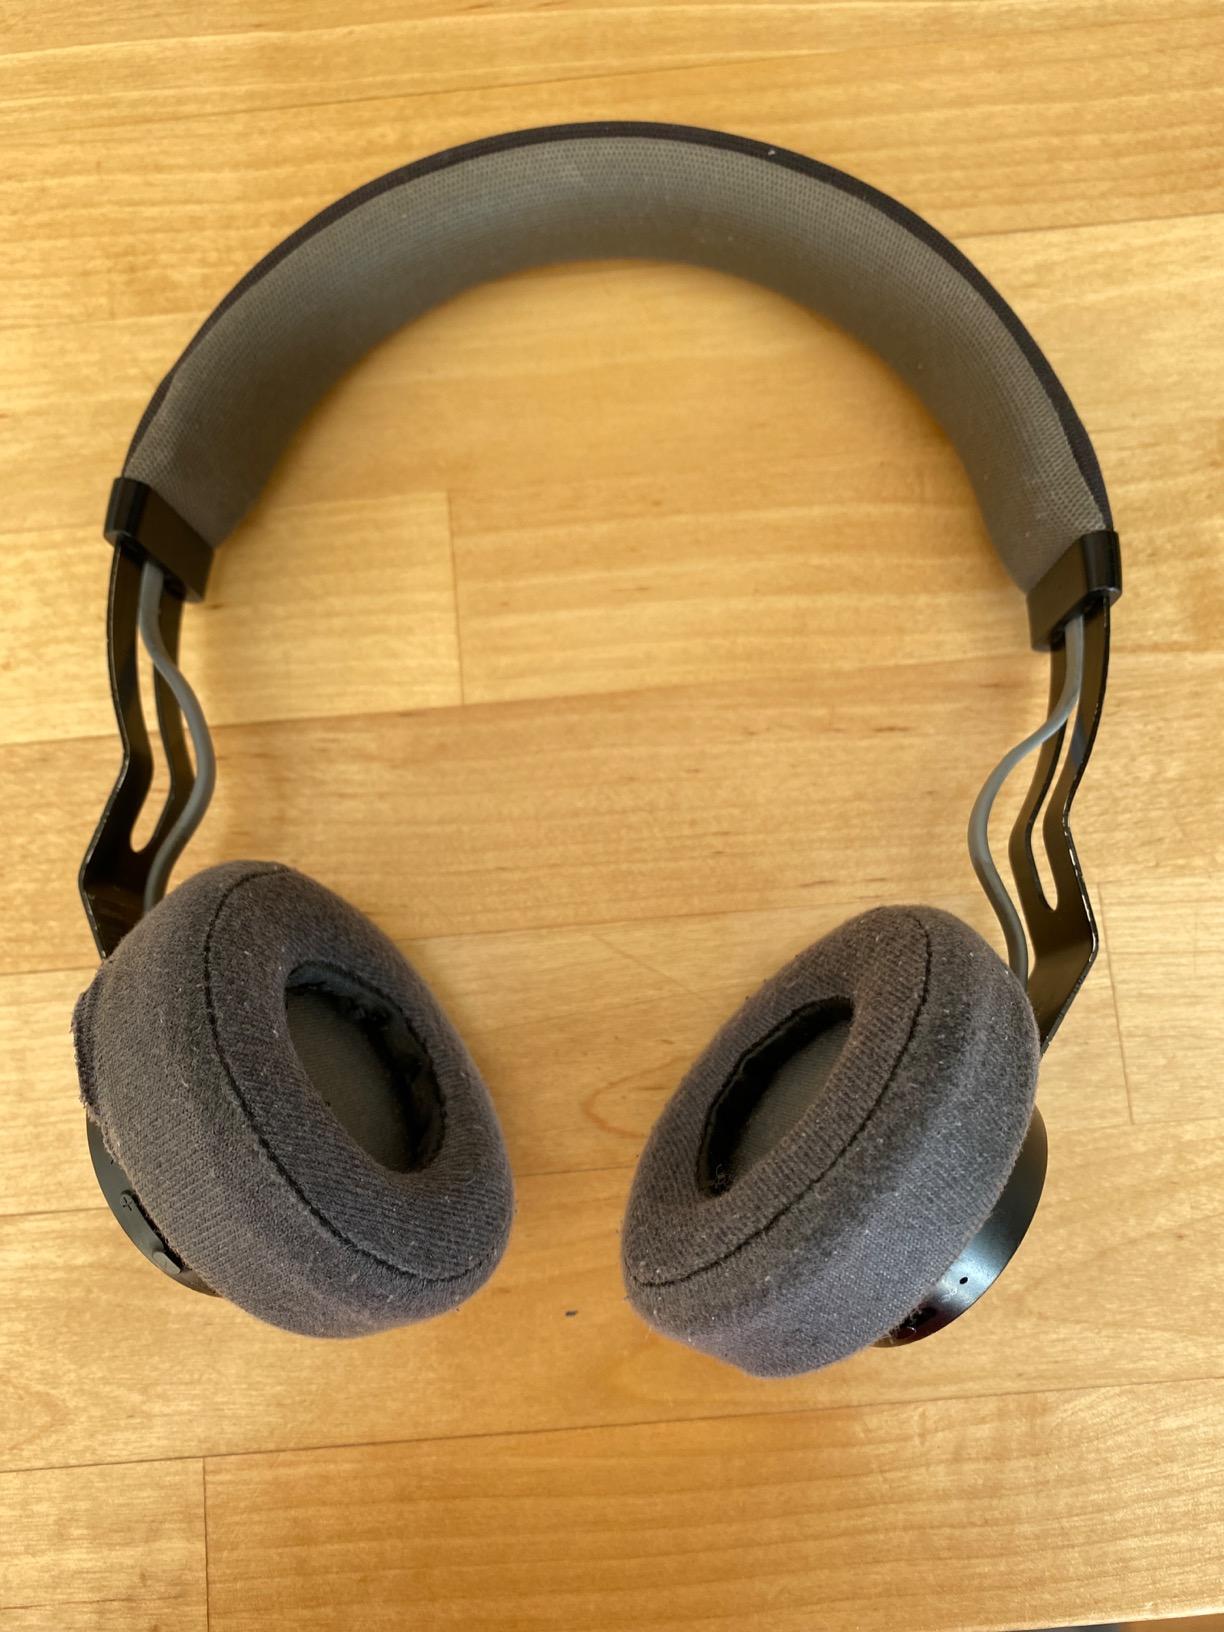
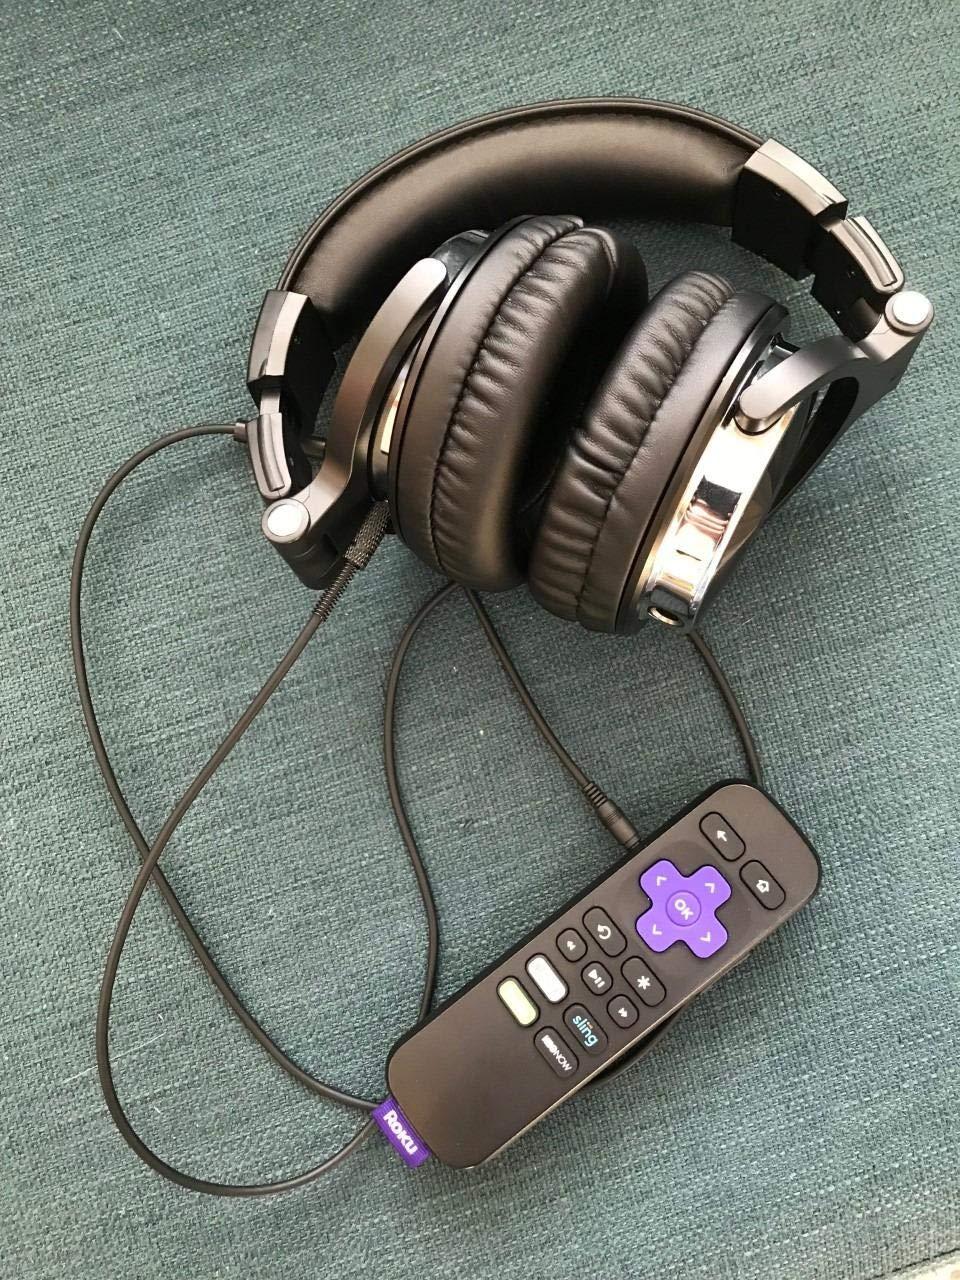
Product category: headphones
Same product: no